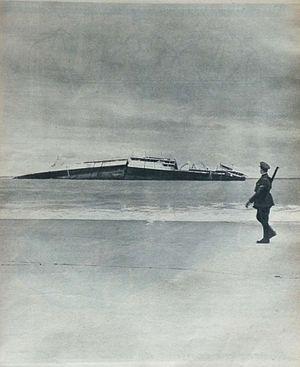
Champollion naufrage1
Le SS Champollion était un paquebot de la compagnie des Messageries maritimes.